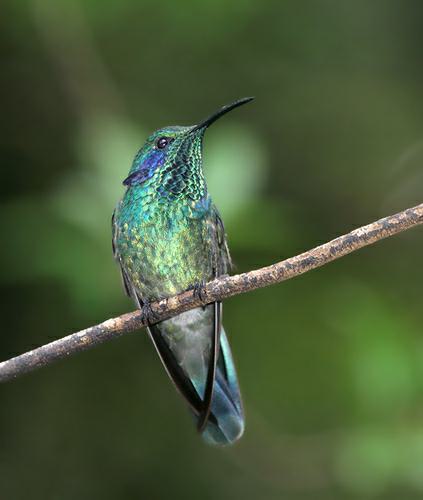
A photo of a green violetear